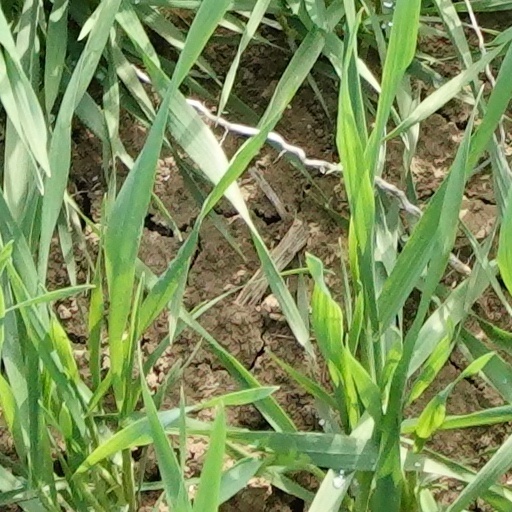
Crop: wheat